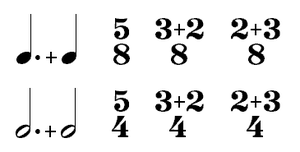
Une mesure à cinq temps est une mesure dont le numérateur est cinq, ce qui indique qu'il y a cinq unités de durée dans la mesure Elle peut se présenter sous deux formes :